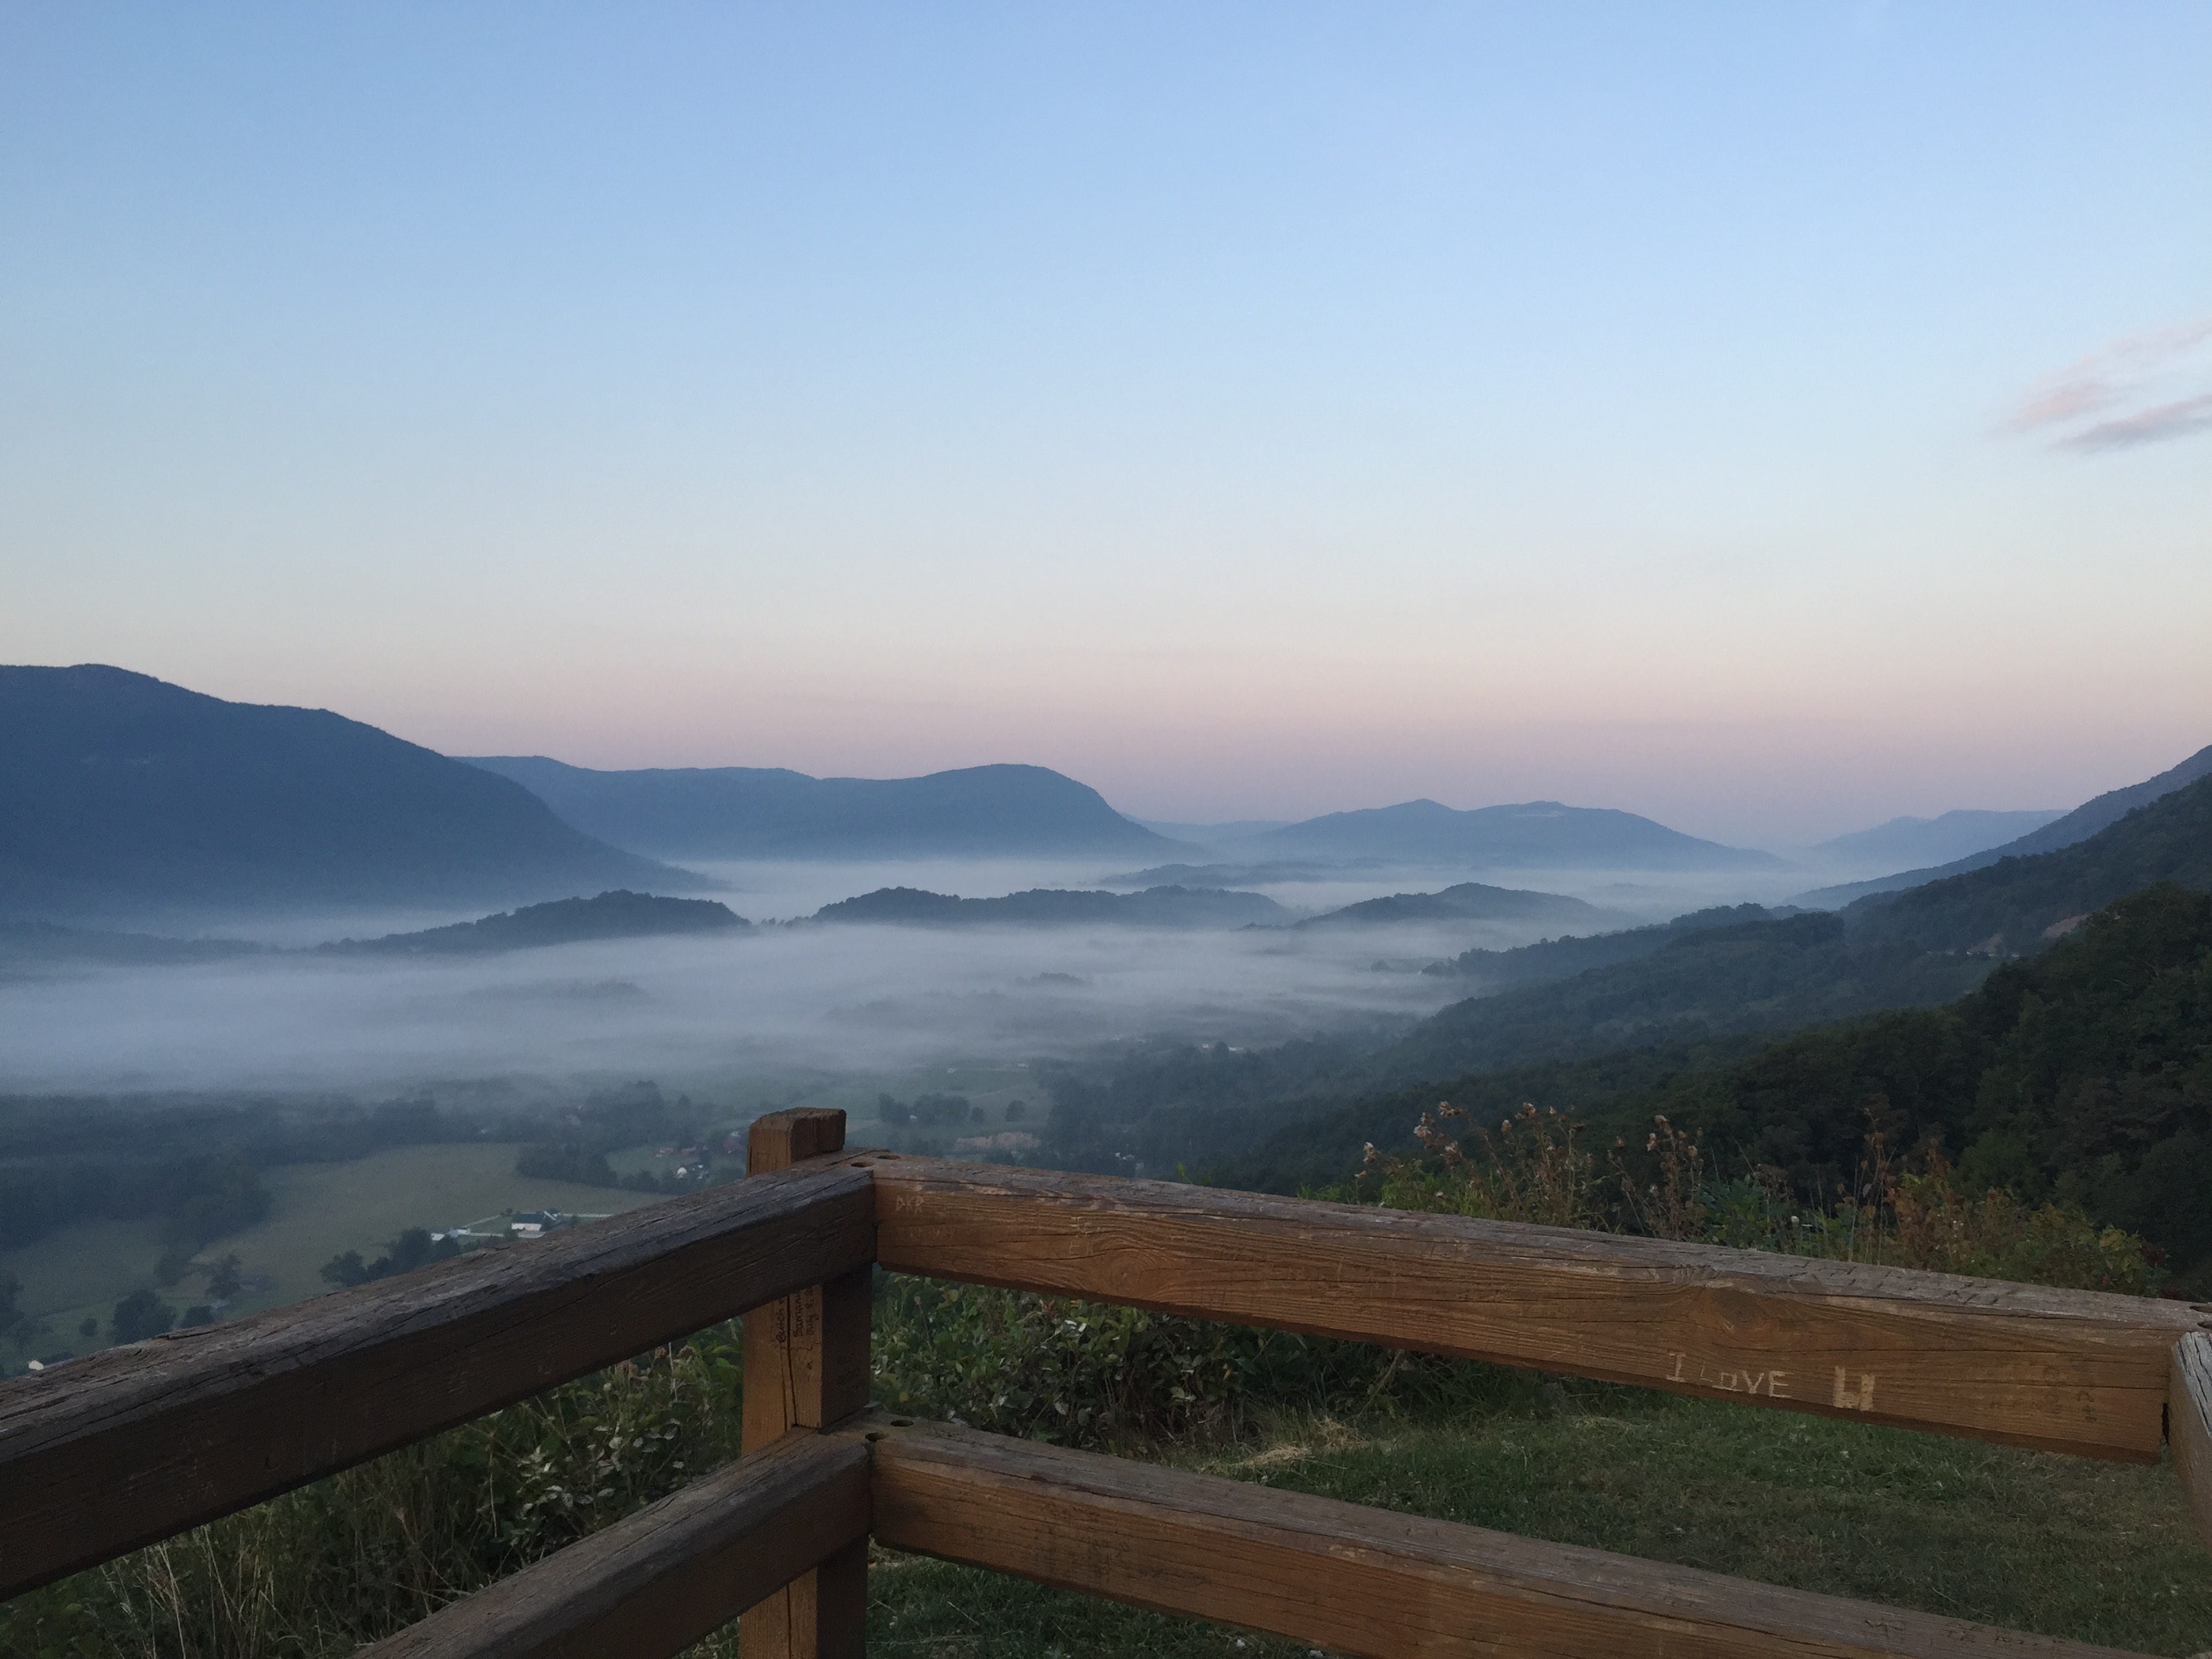
landscape, nature, horizon, wilderness, mountain, cloud, fog, sunrise, mist, morning, hill, lake, dawn, valley, mountain range, environment, weather, reservoir, highland, mountain top, season, ridge, summit, road trip, mountains, alps, fell, loch, rural area, landform, powell valley overlook, atmospheric phenomenon, mountainous landforms